Silviu Stănculescu

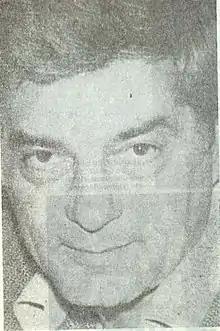
Silviu Stănculescu in 1985

Silviu Stănculescu (24 January 1932 – 23 October 1998) was a Romanian stage and screen actor. He appeared in more than forty films from 1960 to 1998.